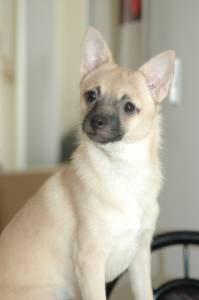
Breed: chihuahua